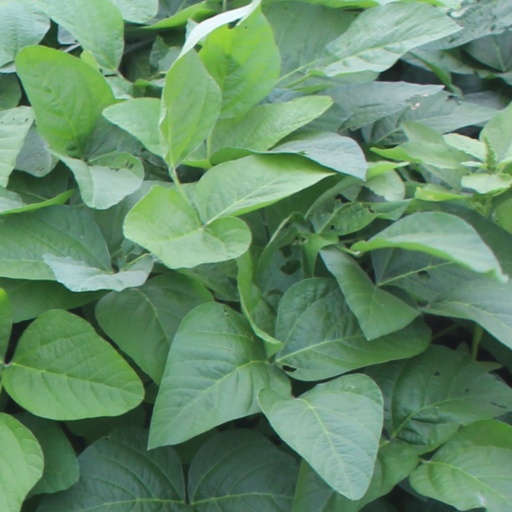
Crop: soybean